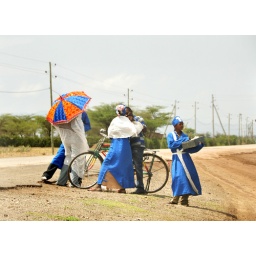
Church members dress up and request funds from passers by on the road to Hawassa in Ethiopia